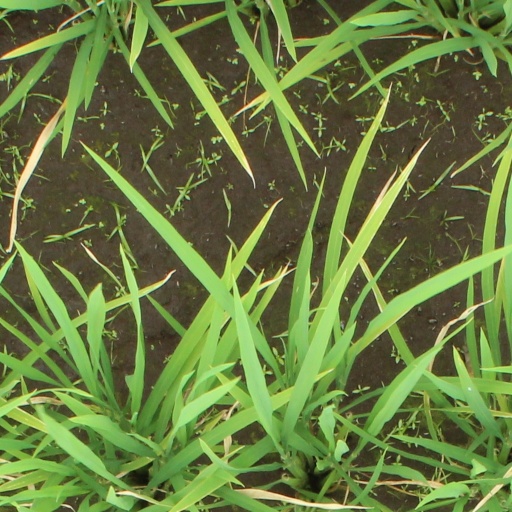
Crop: rice